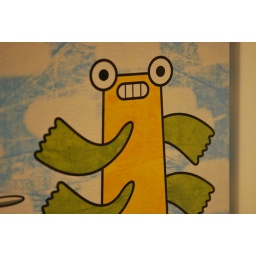
street art near wisma atria on orchard road in singapore